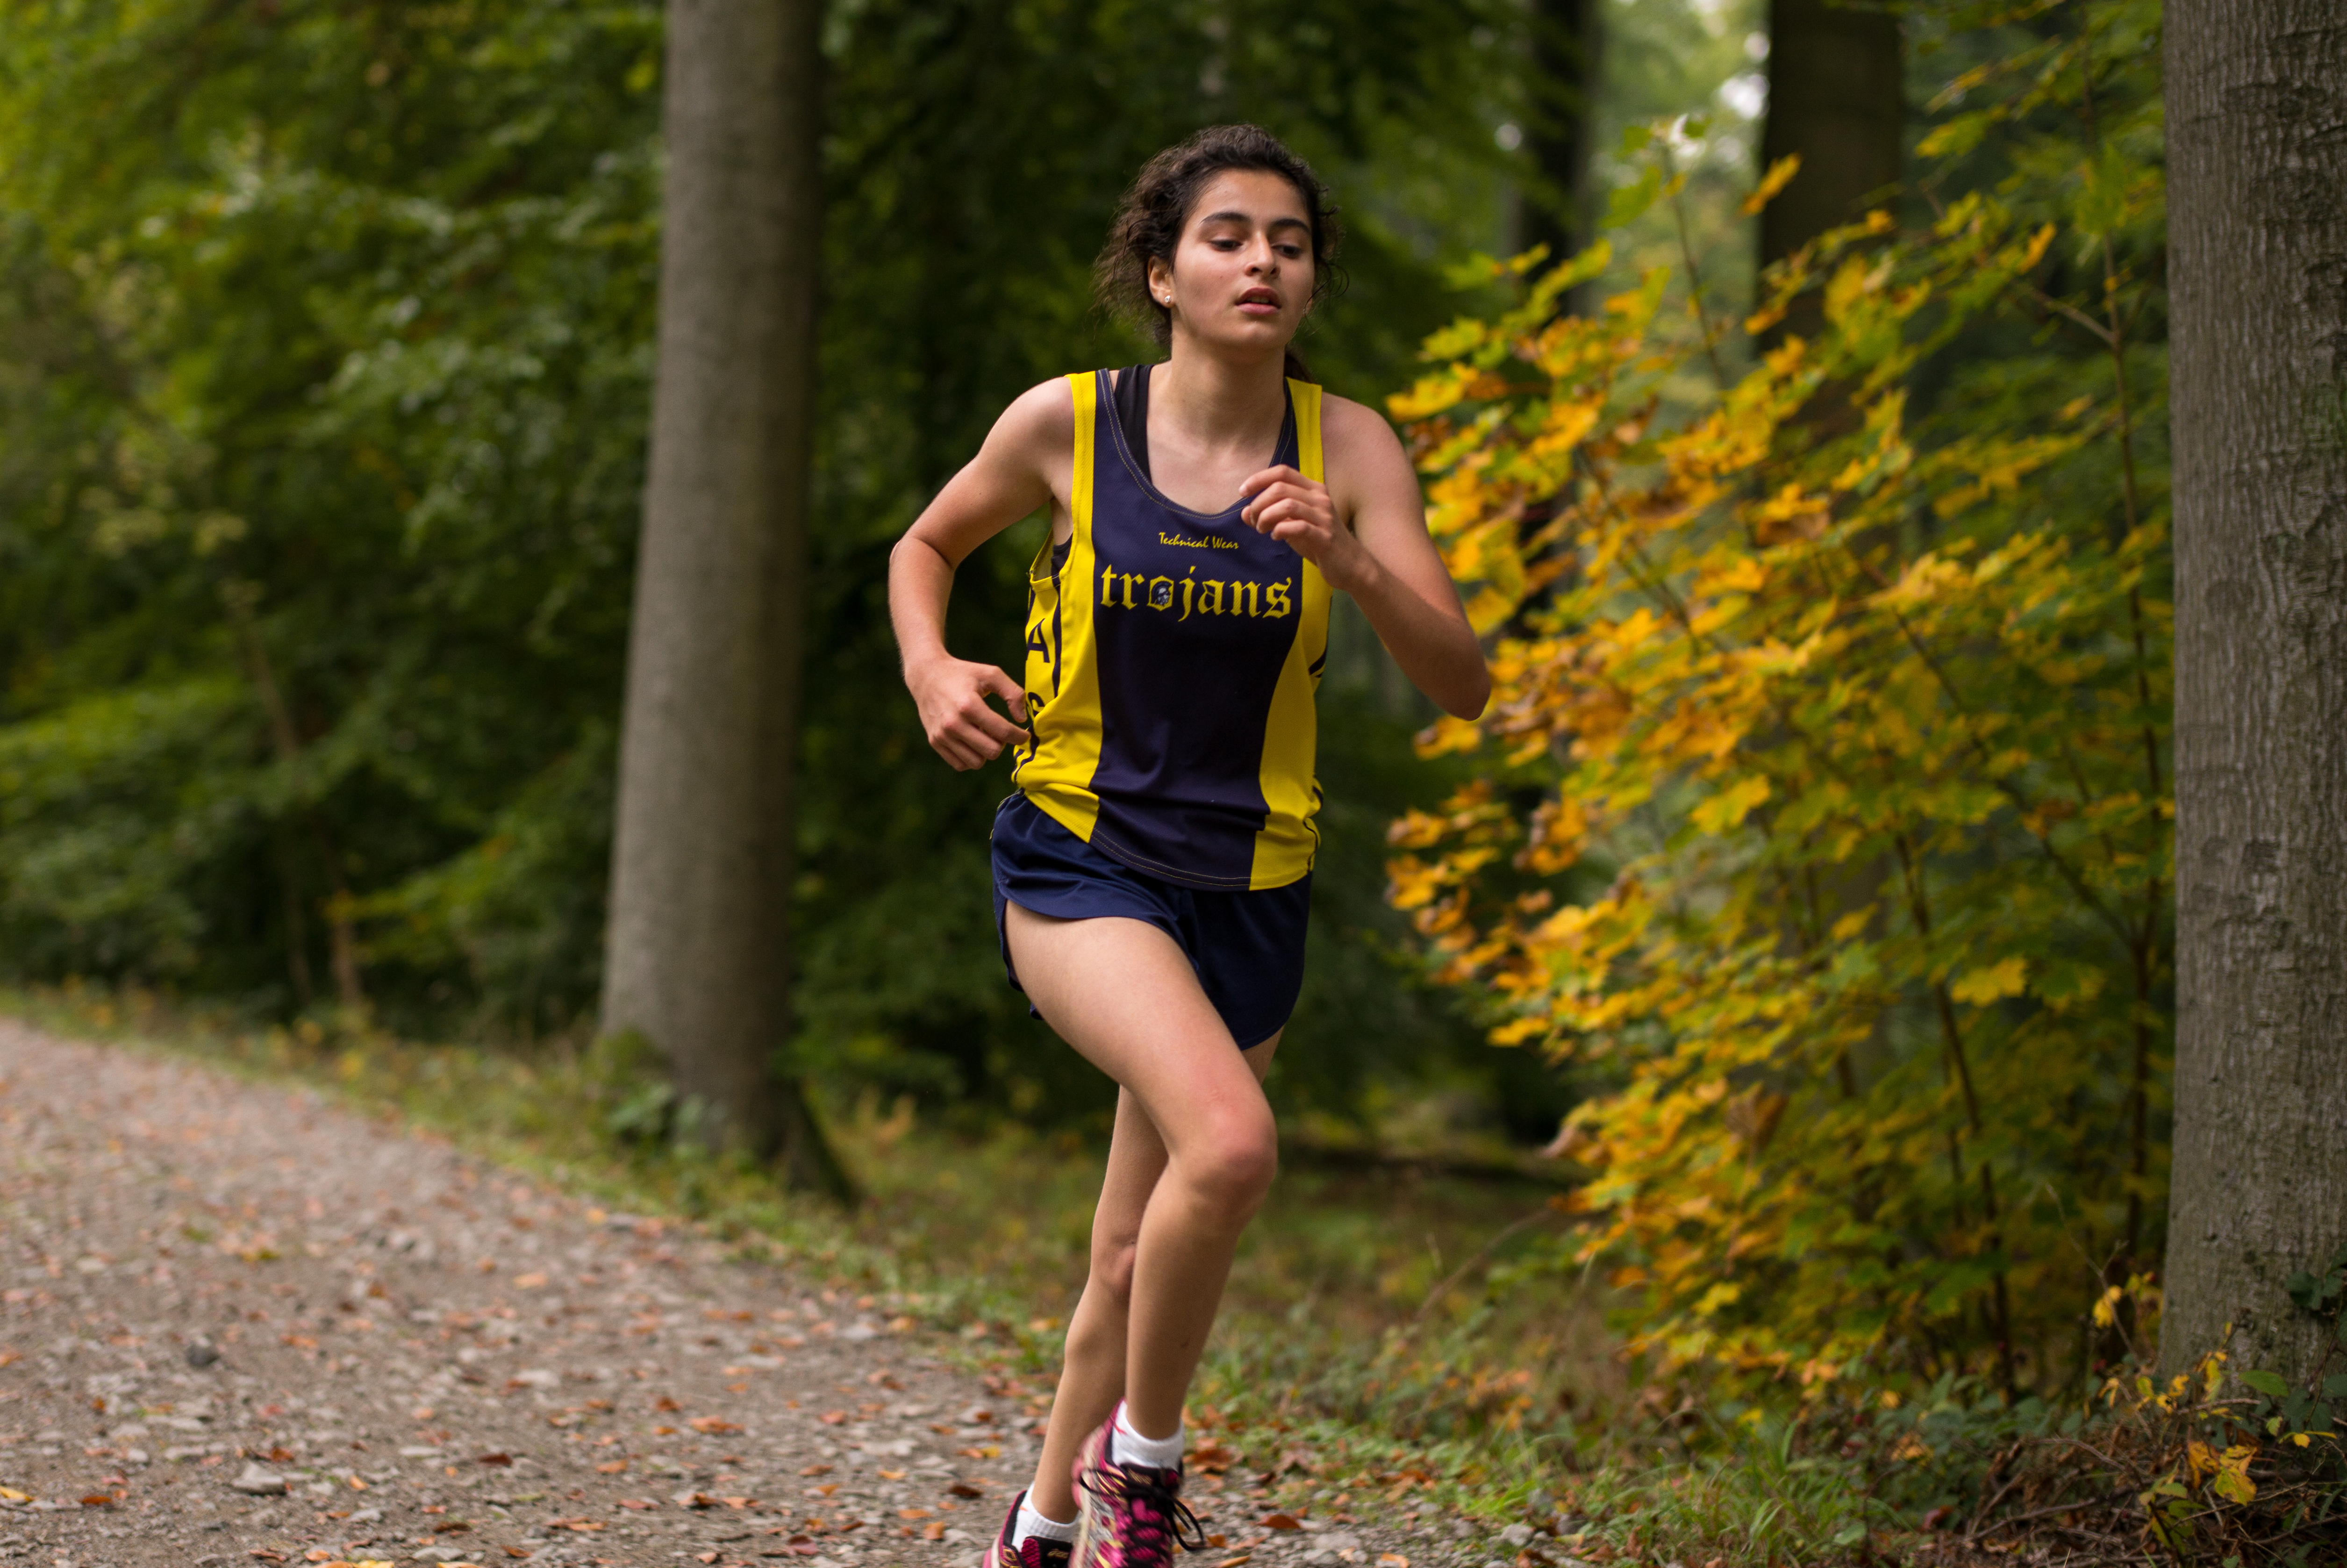
person, trail, running, country, photo, recreation, portrait, high, jogging, cross, belgium, race, hague, netherlands, international, girls, brussels, m, american, team, sports, 50, school, runners, endurance, junior, leica, 240, summilux, varsity, athletics, athletes, meet, xc, physical exercise, outdoor recreation, human action, individual sports, endurance sports, ultramarathon, duathlon, cross country running